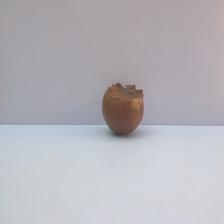
Size: Spoiled